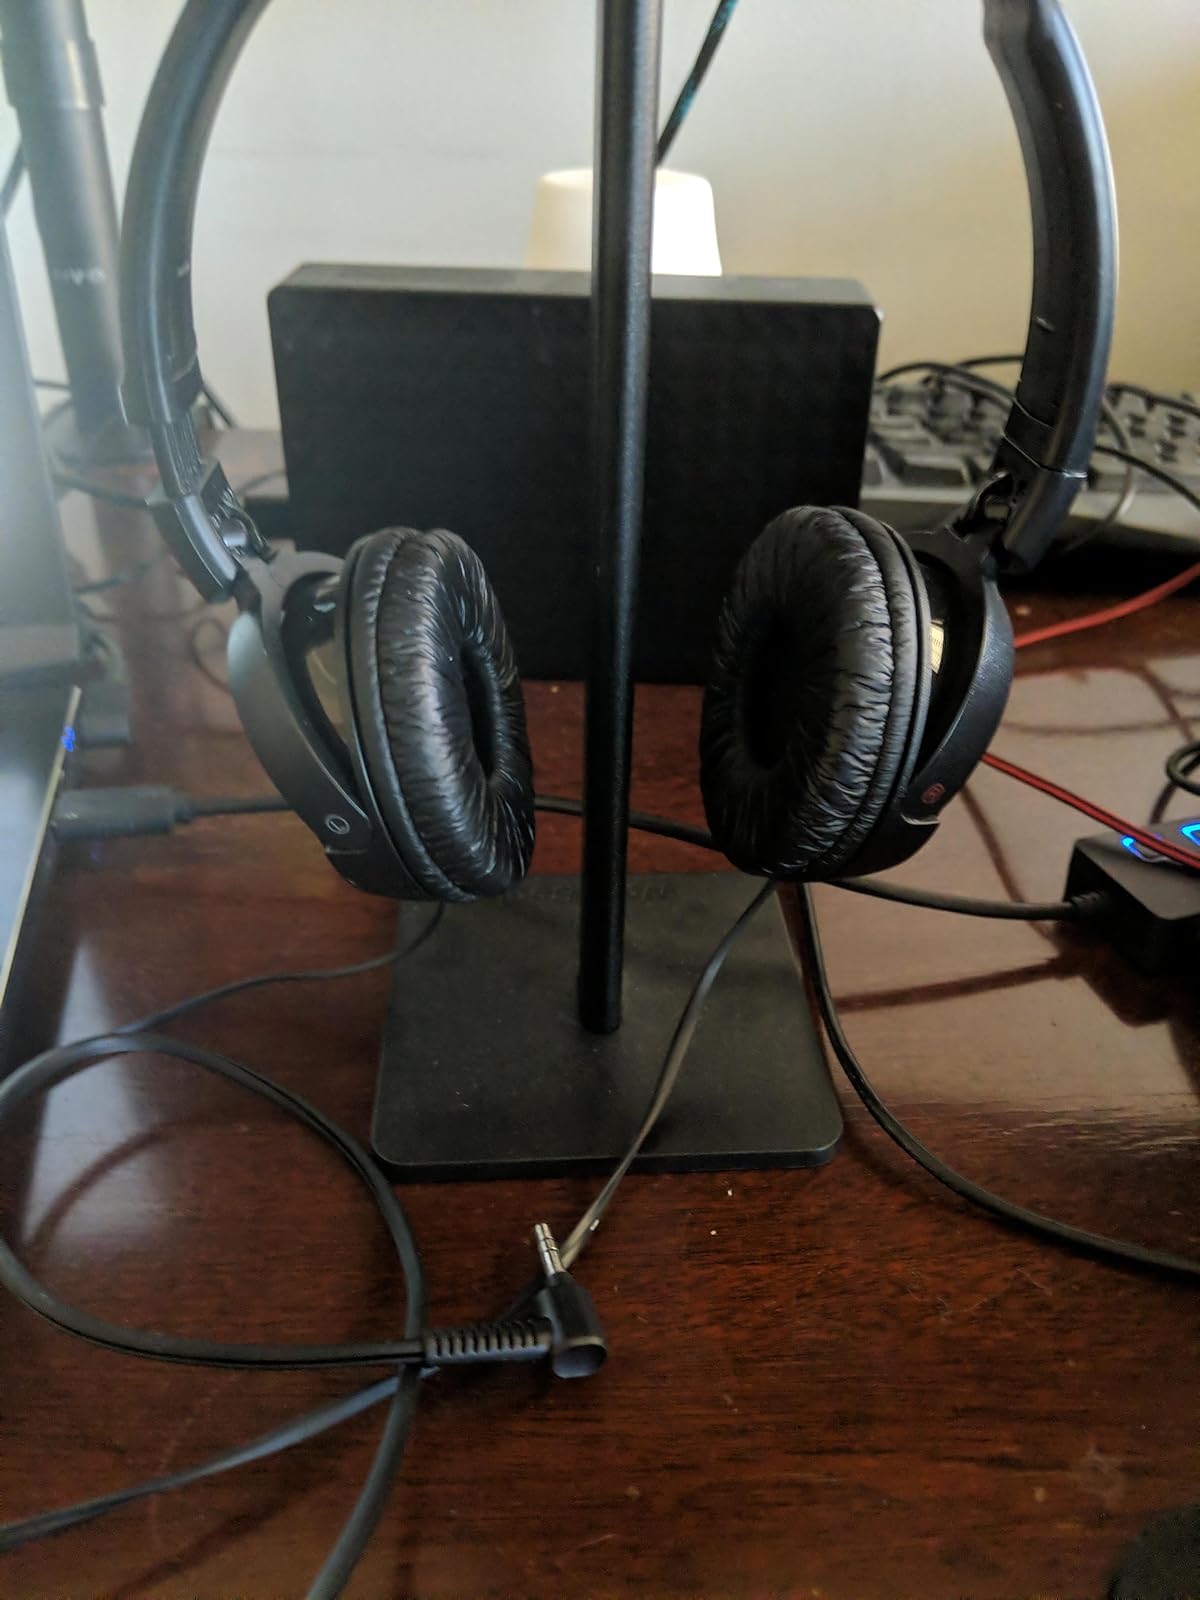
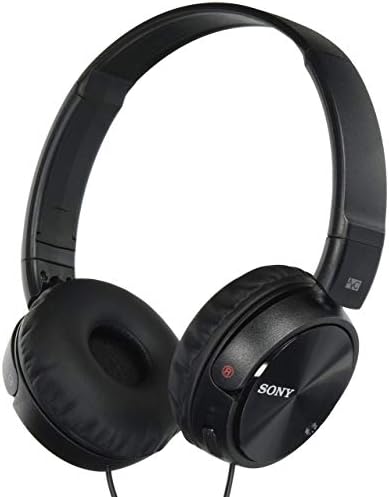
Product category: headphones
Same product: yes